Dysautonomia

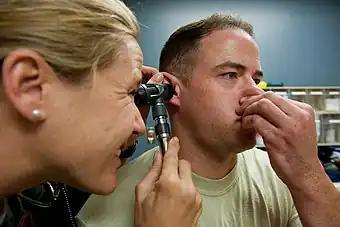
Valsalva maneuver

Diagnosis of dysautonomia depends on the overall function of three autonomic functions—cardiovagal, adrenergic, and sudomotor. A diagnosis should at a minimum include measurements of blood pressure and heart rate while lying flat and after at least three minutes of standing. The best way to make a diagnosis includes a range of testing, notably an autonomic reflex screen, tilt table test, and testing of the sudomotor response (ESC, QSART or thermoregulatory sweat test).